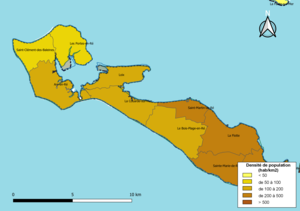
Carte des densités de population (millésimée 2016) des communes de la communauté de communes la Communauté de communes de l'île de Ré, département de la Charente-Maritime, France. Composition au 1er janvier 2019.